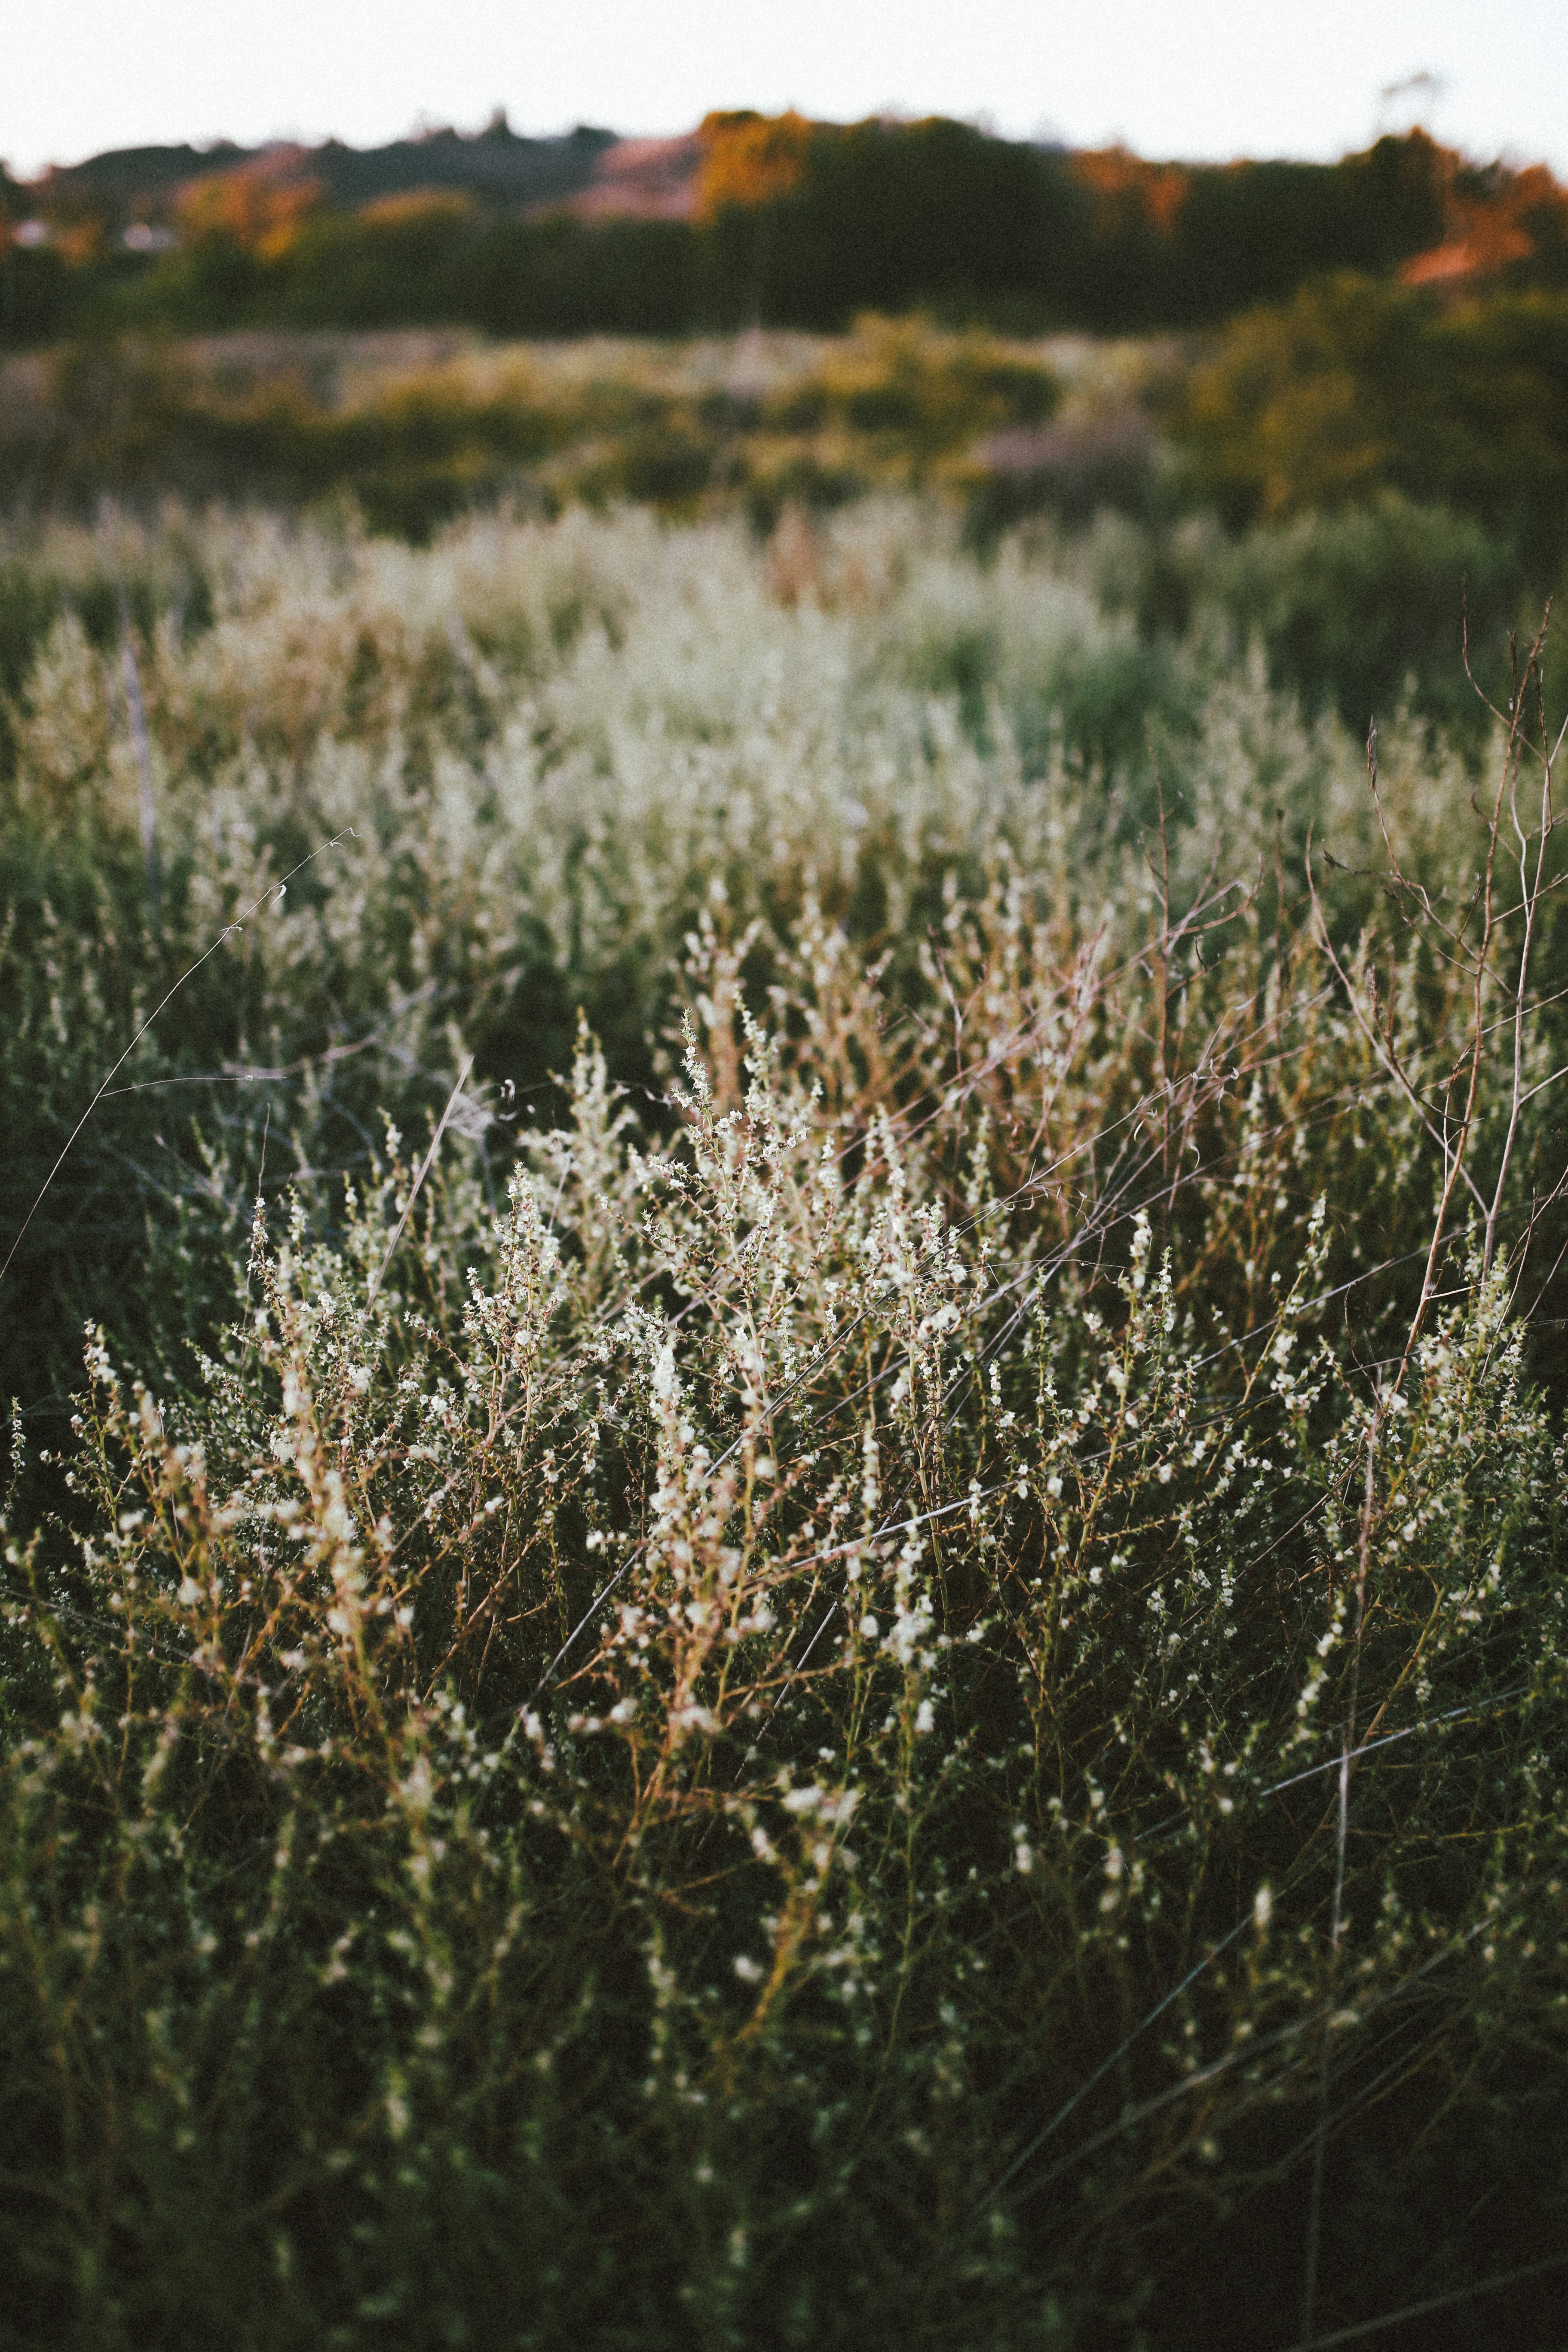
tree, nature, grass, branch, plant, field, meadow, prairie, leaf, flower, frost, green, botany, flora, wildflower, shrub, ecosystem, flowering plant, grass family, woody plant, land plant